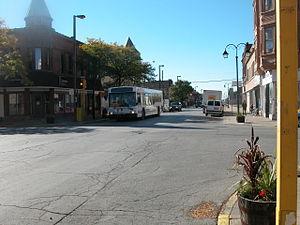
Harvey est une ville située dans le comté de Cook en proche banlieue de Chicago dans l'État de l'Illinois aux États-Unis.